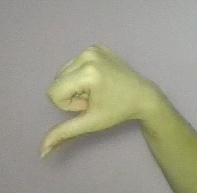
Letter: waw